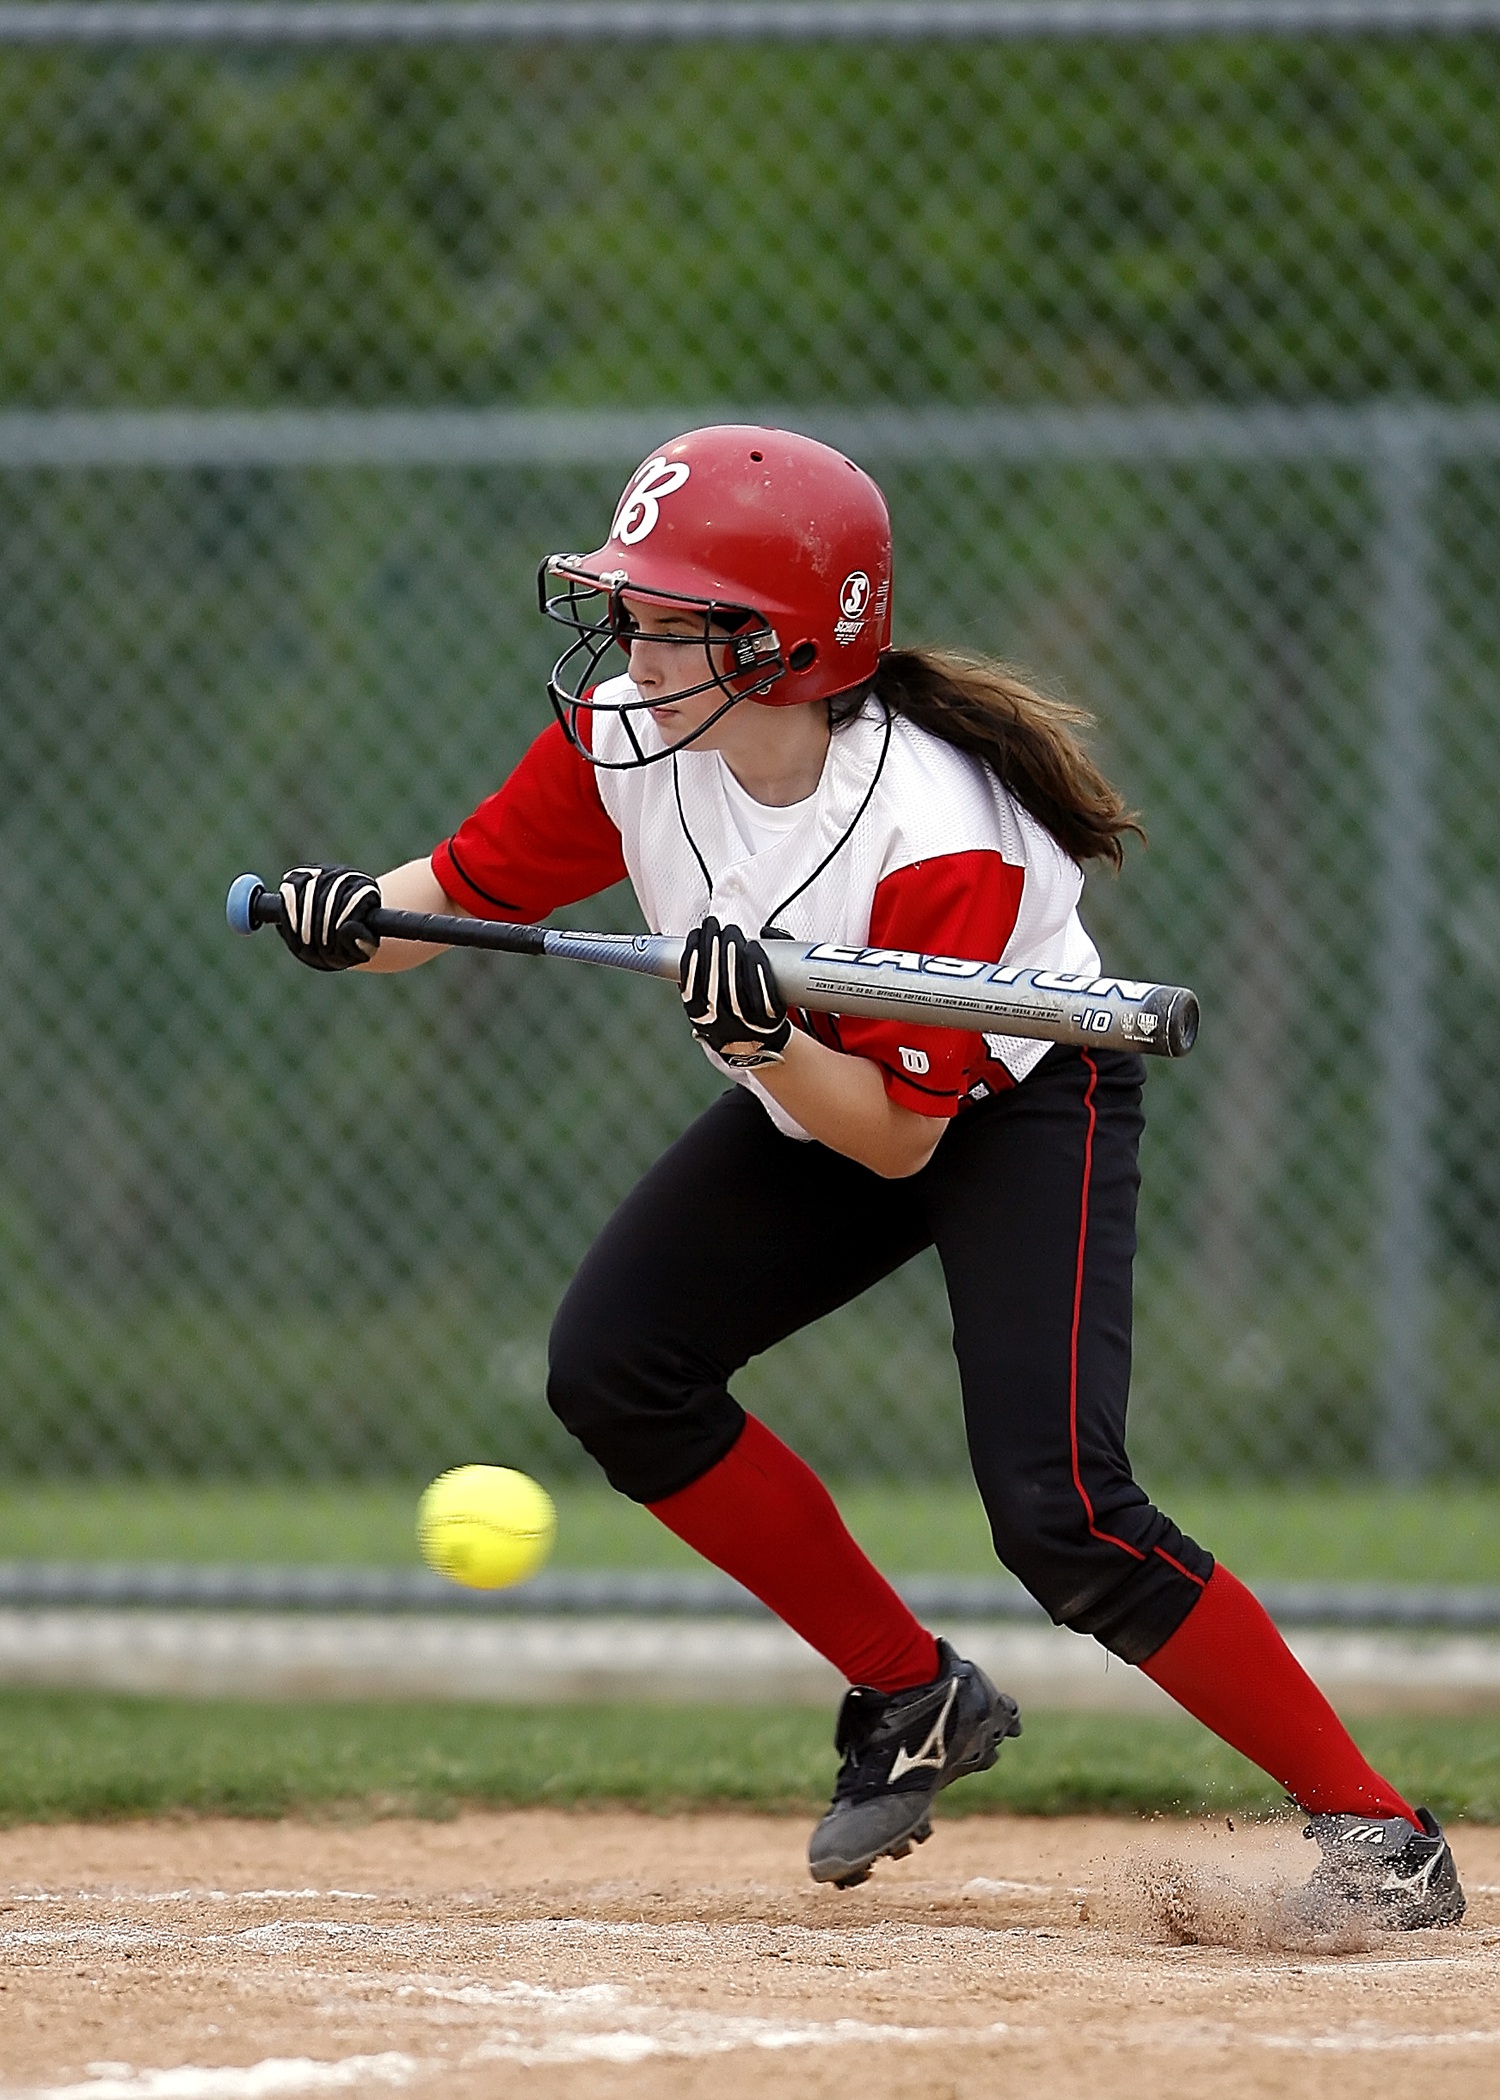
baseball, sport, game, female, youth, dirt, runner, player, pitch, teenager, batter, competition, girls, sports, pitcher, helmet, ball, uniform, bat, teen, athlete, concentration, baseball player, hit, catcher, batting, softball, infield, ball game, hitter, team sport, infielder, college baseball, bat and ball games, baseball positions, college softball